Acrobatic gymnastics at the 2001 World Games – Men's group

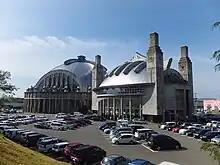
Akita City Gymnasium

The men's competition at the 2001 World Games in Akita was played from 19 to 21 August. 24 acrobatic gymnastics competitors, from 6 nations, participated in the tournament. The acrobatic gymnastics competition took place at Akita City Gymnasium in Akita, Japan.